Nebet (queen)

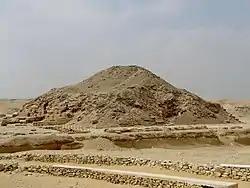
Pyramid of Unas in Egypt

Nebet was an Egyptian queen, the wife of King Unas. She lived during the time of the Fifth Dynasty of Egypt. She is held the mother of the Crown Prince Unas-ankh, though this fact is disputed. In addition to Unas Anch, Nebet may also be the mother of Khentkaues, Neferut, and Nefertkaues.